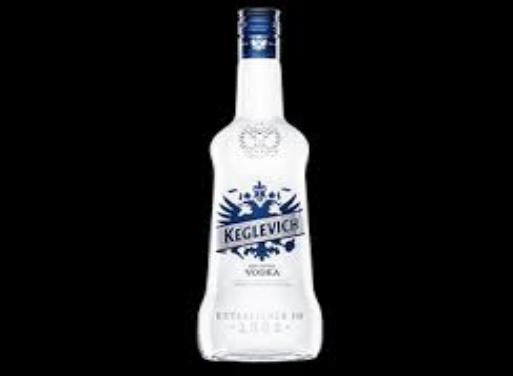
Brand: Keglevich
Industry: Food